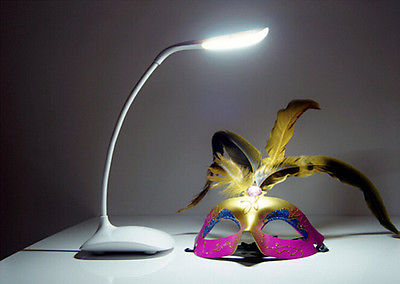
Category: lamp